Yamaha DX7

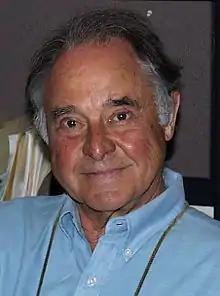
John Chowning, who developed the frequency modulation technology used in the DX7

Yamaha created the first hardware implementation of FM synthesis. The first commercial FM synthesizer was the Yamaha GS1, released in 1980, which was expensive to manufacture due to its integrated circuit chips. At the same time, Yamaha was developing the means to manufacture very-large-scale integration chips. These allowed the DX7 to use only two chips, compared to the GS1's 50. Yamaha also altered the implementation of the FM algorithms in the DX7 for efficiency and speed, producing a sampling rate higher than Stanford's synthesizers. Chowning felt this produced a noticeable "brilliant" sound.